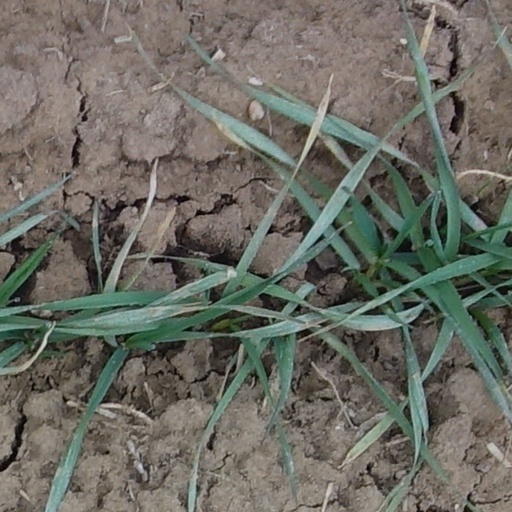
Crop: wheat